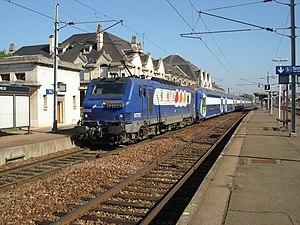
Gare de Dreux (28)
Transilien Paris Rive-Gauche est la « région » du Transilien, le réseau de trains d'Île-de-France de la Société nationale des chemins de fer français, qui gère partiellement les lignes C et U, et intégralement la ligne N, permettant la desserte de l'ouest et le sud-ouest de l'Île-de-France. Les lignes N et U ont une direction commune.